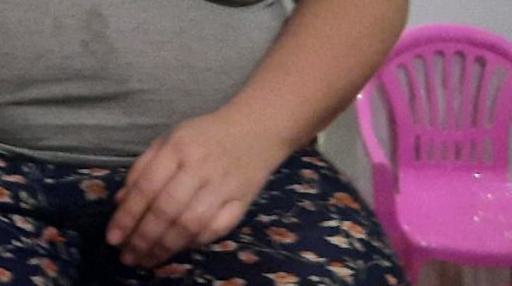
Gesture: no_gesture